Zunft zum Kämbel

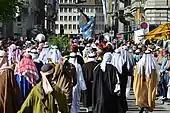
Members of the guild in "Arabian" costumes at the Bürkliplatz plaza in 2015

The most important dean of Kämbel was Hans Waldmann (1435–1489), mayor of Zürich from 1482 to 1489, who was executed after upheavals known as the "Waldmannhandel". The equestrian monument in front of the Fraumünster church at Münsterhof was created by Hermann Haller and unveiled on 6 April 1937 by the Kämbel guild in an effort to rehabilitate Hans Waldmann who, they proposed, had been the victim of a judicial murder. The equestrian statue became the subject of controversy for artistic, political and historical reasons.